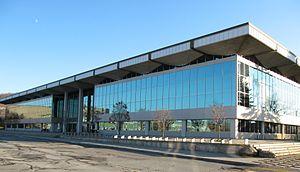
Pavillon Georges-Cabana de l'Université de Sherbrooke. On y retrouve la bibliothèque Roger-Maltais et le Carrefour de l'information.